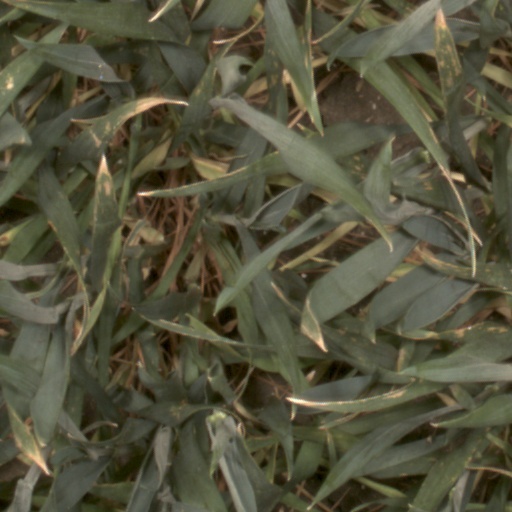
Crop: wheat